Conococheague Formation

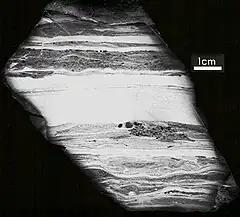
Etched section of rock from the Conococheague Formation from Washington County, Maryland (dolomite is lighter than the limestone)

The Conococheague Formation is a mapped Appalachian bedrock unit of Cambrian age, consisting primarily of limestone and dolomite. It occurs in central Maryland, southern and central Pennsylvania, the Valley and Ridge of Virginia and easternmost West Virginia.